Castle Bravo

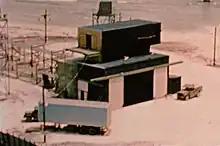
"Bravo" SHRIMP device shot-cab

Attached to the cylindrical ballistic case was a natural-uranium liner, the radiation case, that was about 2.5 cm thick. Its internal surface was lined with copper that was about 240 μm thick, and made from 0.08-μm thick copper foil, to increase the overall albedo of the hohlraum. Copper possesses excellent reflecting properties, and its low cost, compared to other reflecting materials like gold, made it useful for mass-produced hydrogen weapons. Hohlraum albedo is a very important design parameter for any inertial-confinement configuration. A relatively high albedo permits higher interstage coupling due to the more favorable azimuthal and latitudinal angles of reflected radiation. The limiting value of the albedo for high-"Z" materials is reached when the thickness is 5–10 g/cm, or 0.5–1.0 free paths. Thus, a hohlraum made of uranium much thicker than a free path of uranium would be needlessly heavy and costly. At the same time, the angular anisotropy increases as the atomic number of the scatterer material is reduced. Therefore, hohlraum liners require the use of copper (or, as in other devices, gold or aluminium), as the absorption probability increases with the value of "Z" of the scatterer. There are two sources of X-rays in the hohlraum: the primary's irradiance, which is dominant at the beginning and during the pulse rise; and the wall, which is important during the required radiation temperature's ("T") plateau. The primary emits radiation in a manner similar to a flash bulb, and the secondary needs constant "T" to properly implode. This constant wall temperature is dictated by the ablation pressure requirements to drive compression, which lie on average at about 0.4 keV (out of a range of 0.2 to 2 keV), corresponding to several million kelvins. Wall temperature depended on the temperature of the primary's core which peaked at about 5.4 keV during boosted-fission. The final wall-temperature, which corresponds to energy of the wall-reradiated X-rays to the secondary's pusher, also drops due to losses from the hohlraum material itself. Natural uranium nails, lined to the top of their head with copper, attached the radiation case to the ballistic case. The nails were bolted in vertical arrays in a double-shear configuration to better distribute the shear loads. This method of attaching the radiation case to the ballistic case was first used successfully in the "Ivy" "Mike" device. The radiation case had a parabolic end, which housed the "COBRA" primary that was employed to create the conditions needed to start the fusion reaction, and its other end was a cylinder, as also seen in Bravo's declassified film.